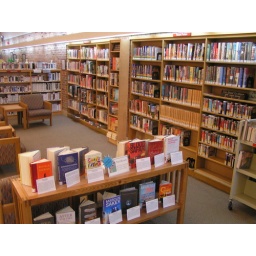
The new books shelf at the Winnetka Library with the NextReads suggestions in the foreground.